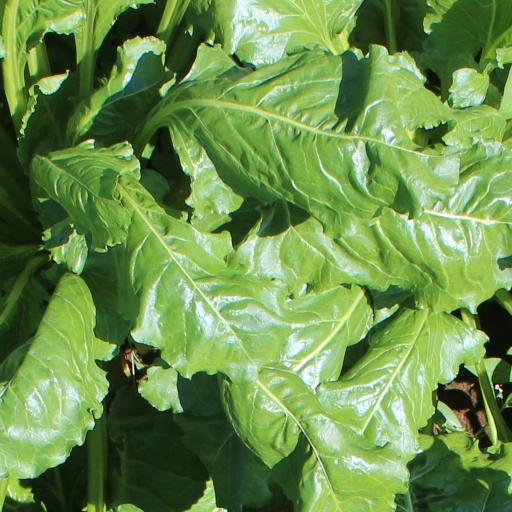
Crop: sugar beet